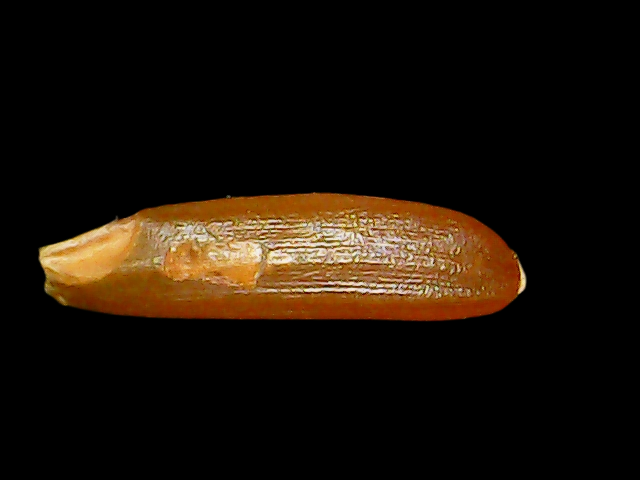
Rice variety: Binadhan20